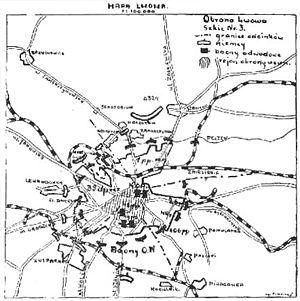
La bataille de Lwów se déroule pendant la campagne de Pologne au début de la Seconde Guerre mondiale et oppose pendant dix jours l'armée polonaise aux armées allemandes et soviétiques pour le contrôle de la ville de Lwów. Cette dernière est alors considérée comme une position clé de la « tête de pont roumaine » et fut donc défendue à tout prix.